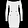
Label: Dress